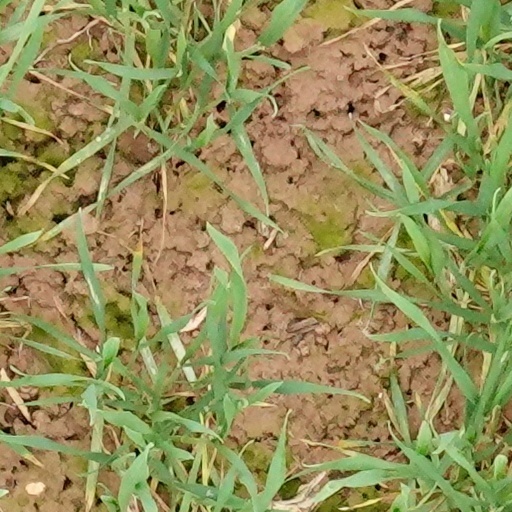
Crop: wheat